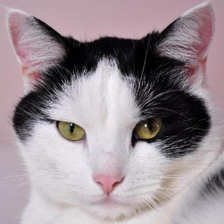
Label: animals